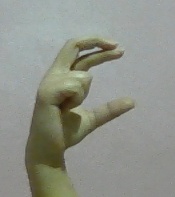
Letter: thal